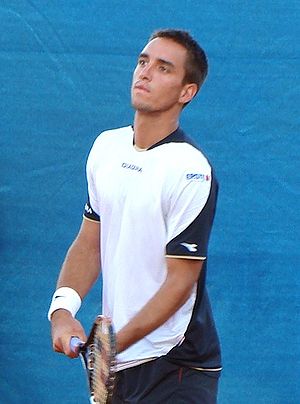
Viktor Troicki
Viktor Troicki er en serbisk tennisspiller, der blev professionel i 2006. Han har, pr. oktober 2010, vundet én ATP-turnering, og hans bedste præstation i Grand Slam-sammenhæng er en plads i 3. runde ved US Open i 2008.